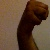
The image shows a hand gesture representing the letter 'M' in Indian Sign Language.